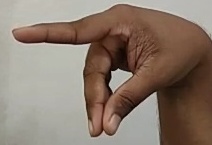
ASL sign: P